Meister Eckhart

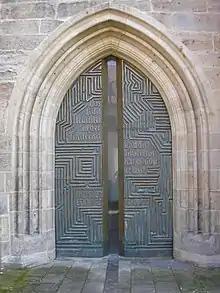
The Meister Eckhart portal of the Erfurt Church

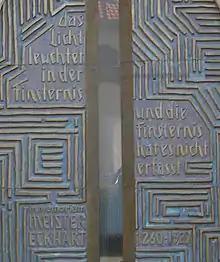
The Meister Eckhart portal of the Erfurt Church (Predigerkirche), quoting John 1:5

In late 1323 or early 1324, Eckhart left Strasbourg for the Dominican house at Cologne. It is not clear exactly what he did there, though part of his time may have been spent teaching at the prestigious "Studium" in the city. Eckhart also continued to preach, addressing his sermons during a time of disarray among the clergy and monastic orders, rapid growth of numerous pious lay groups, and the Inquisition's continuing concerns over heretical movements throughout Europe.